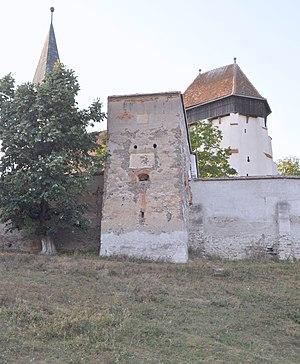
Église fortifiée saxonne de Bălcaciu, dans le département de Alba, en Transylvanie. Română: Biserica fortificata din Bălcaciu. This is a photo of a historic monument in județul Alba, classified with number AB-II-a-B-00182